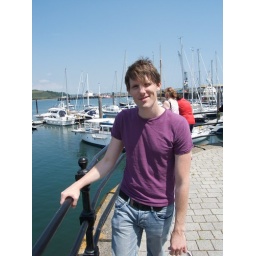
Chris standing by the water's edge in Falmouth harbour as we wait for Mark's train to arrive.